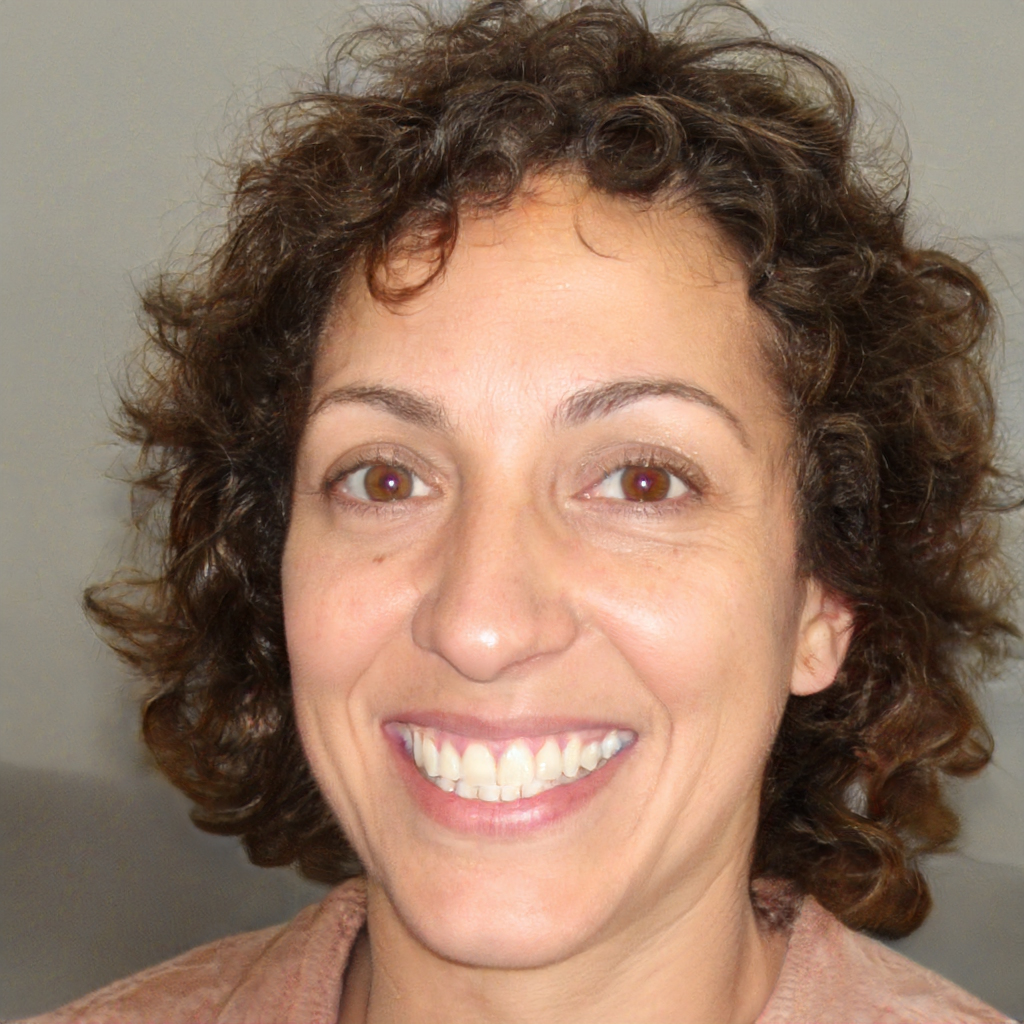
Label: Colored